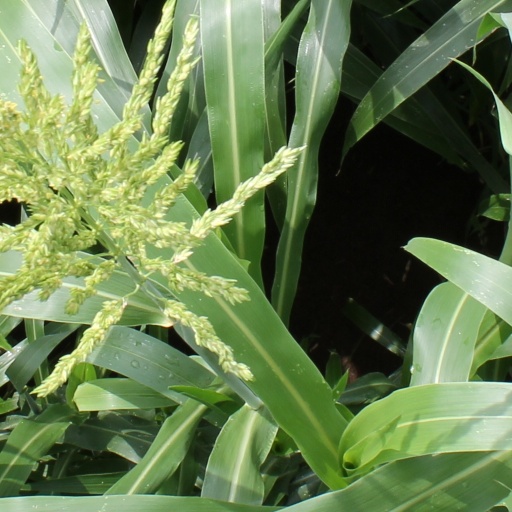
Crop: sorghum